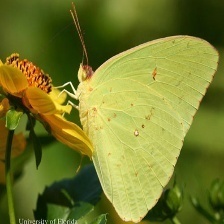
Species: CLOUDED SULPHUR
Butterfly family (ImageNet category): sulphur_butterfly